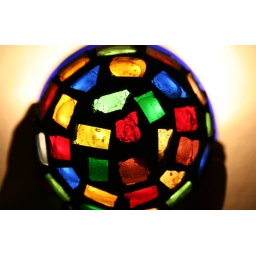
Playing around with light and a candle holder. Love the stained glass look here.